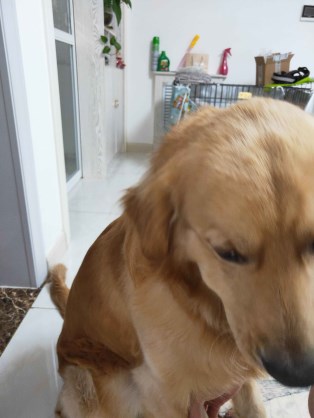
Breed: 5355-n000126-golden_retriever